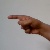
The image shows a hand gesture representing the letter 'G' in Indian Sign Language.